Winner Takes All (2000 film)

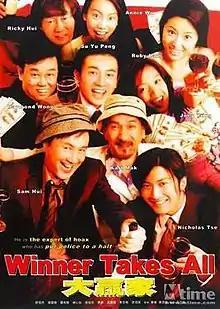
Film poster

Winner Takes All is a 2000 Hong Kong comedy film directed by Clifton Ko and featuring an ensemble cast. This film released was to celebrate Chinese New Year.